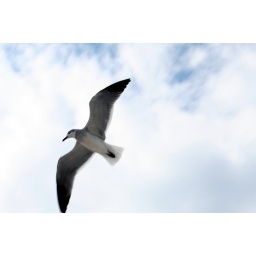
These birds were flying right over us only a few feet above us. Idon't know why they were flying so low.